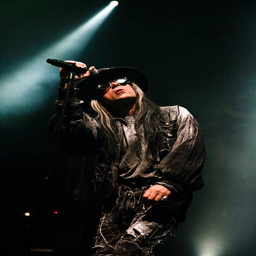
death metal artist performs on stage .